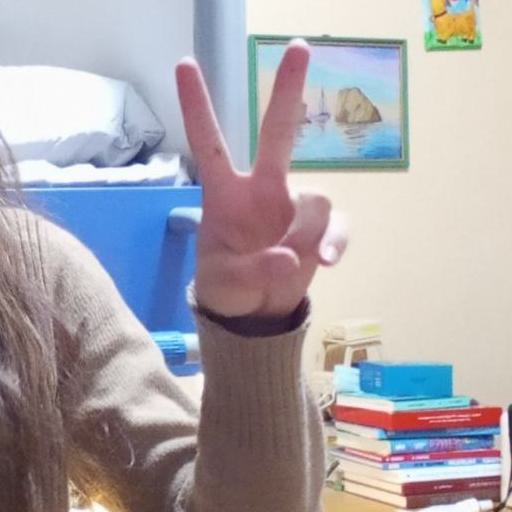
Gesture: peace